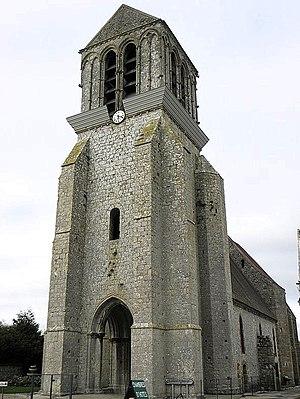
♫4glise Saint-Georges de Lizines (77).
Lizines est une commune française située dans le département de Seine-et-Marne en région Île-de-France.
Cet article recense les monuments historiques de l'est de la Seine-et-Marne, en France.
Cet article recense les monuments historiques français classés en 1913.